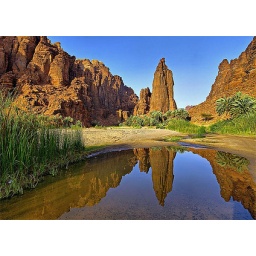
A green oasis amid the mountains in northern Saudi Tabuk